Heineken N.V.

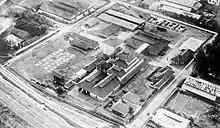
Heineken Brewery in Surabaya, Indonesia (at the time under colonial occupation as the so-called Dutch East Indies)

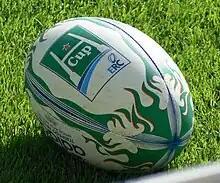
Rugby ball used in the Heineken Cup

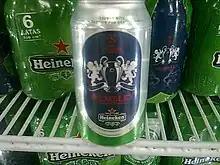
A can of Heineken with a logo of the 2011 UEFA Champions League Final

Heineken International owns a worldwide portfolio of over 170 beer brands, mainly pale lager, though some other beer styles are produced. The two largest international brands are Heineken and Amstel; though the portfolio includes Birra Moretti, Edelweiss, Lagunitas, Sol, Desperados and Tiger. Other regional brands include Affligem, Gösser and Sagres in Europe, Dos Equis, Red Stripe and Tecate in Americas, Bintang, Kingfisher and South Pacific Export in Asia-Pacific.